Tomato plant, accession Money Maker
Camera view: bottom (45 deg); turntable rotation: 270 degrees
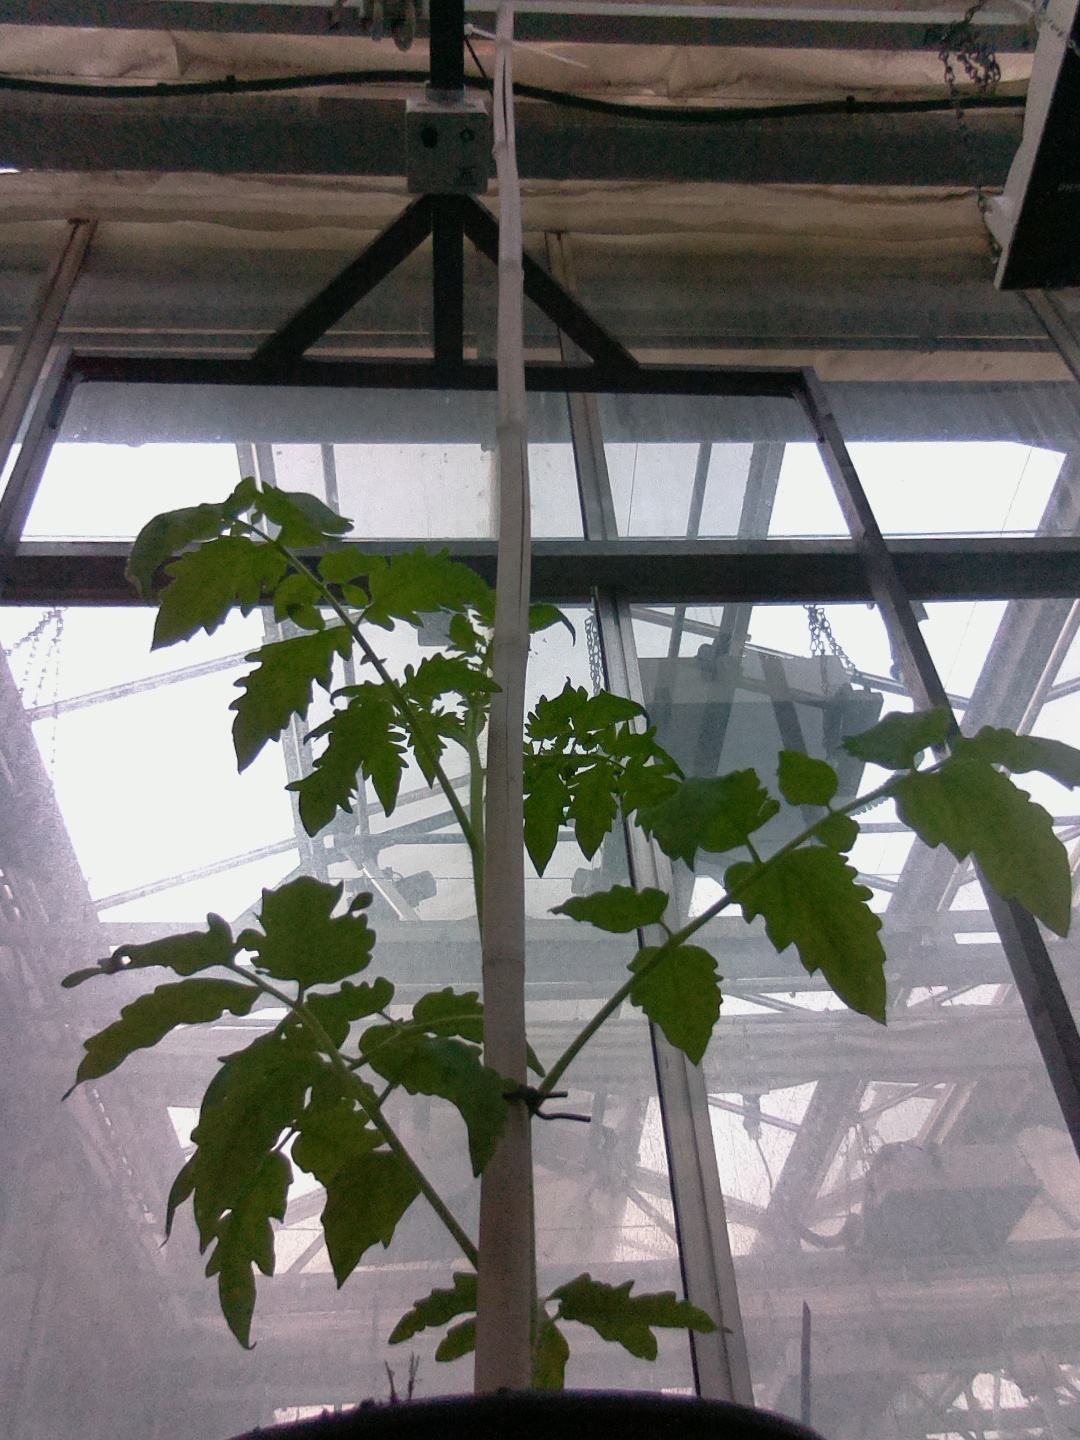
BBCH growth stage 13: 6 of true leaves visible